Phanerozoic

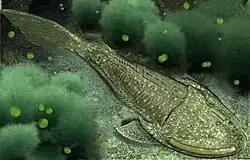
"Cephalaspis", a jawless fish

The Silurian spans from 444 million to 419 million years ago, which saw a warming from an icehouse Earth. This period saw the mass diversification of fish, as jawless fish became more numerous, and early jawed fish and freshwater species appeared in the fossil record. Arthropods remained abundant, and some groups, such as eurypterids, became apex predators in the ocean. Fully terrestrial life established itself on land, including early fungi, arachnids, hexapods and myriapods. The evolution of vascular plants (mainly spore-producing ferns such as "Cooksonia") allowed land plants to gain a foothold further inland as well. During this time, there were four continents: Gondwana (Africa, South America, Australia, Antarctica, India), Laurentia (North America with parts of Europe), Baltica (the rest of Europe), and Siberia (Northern Asia).